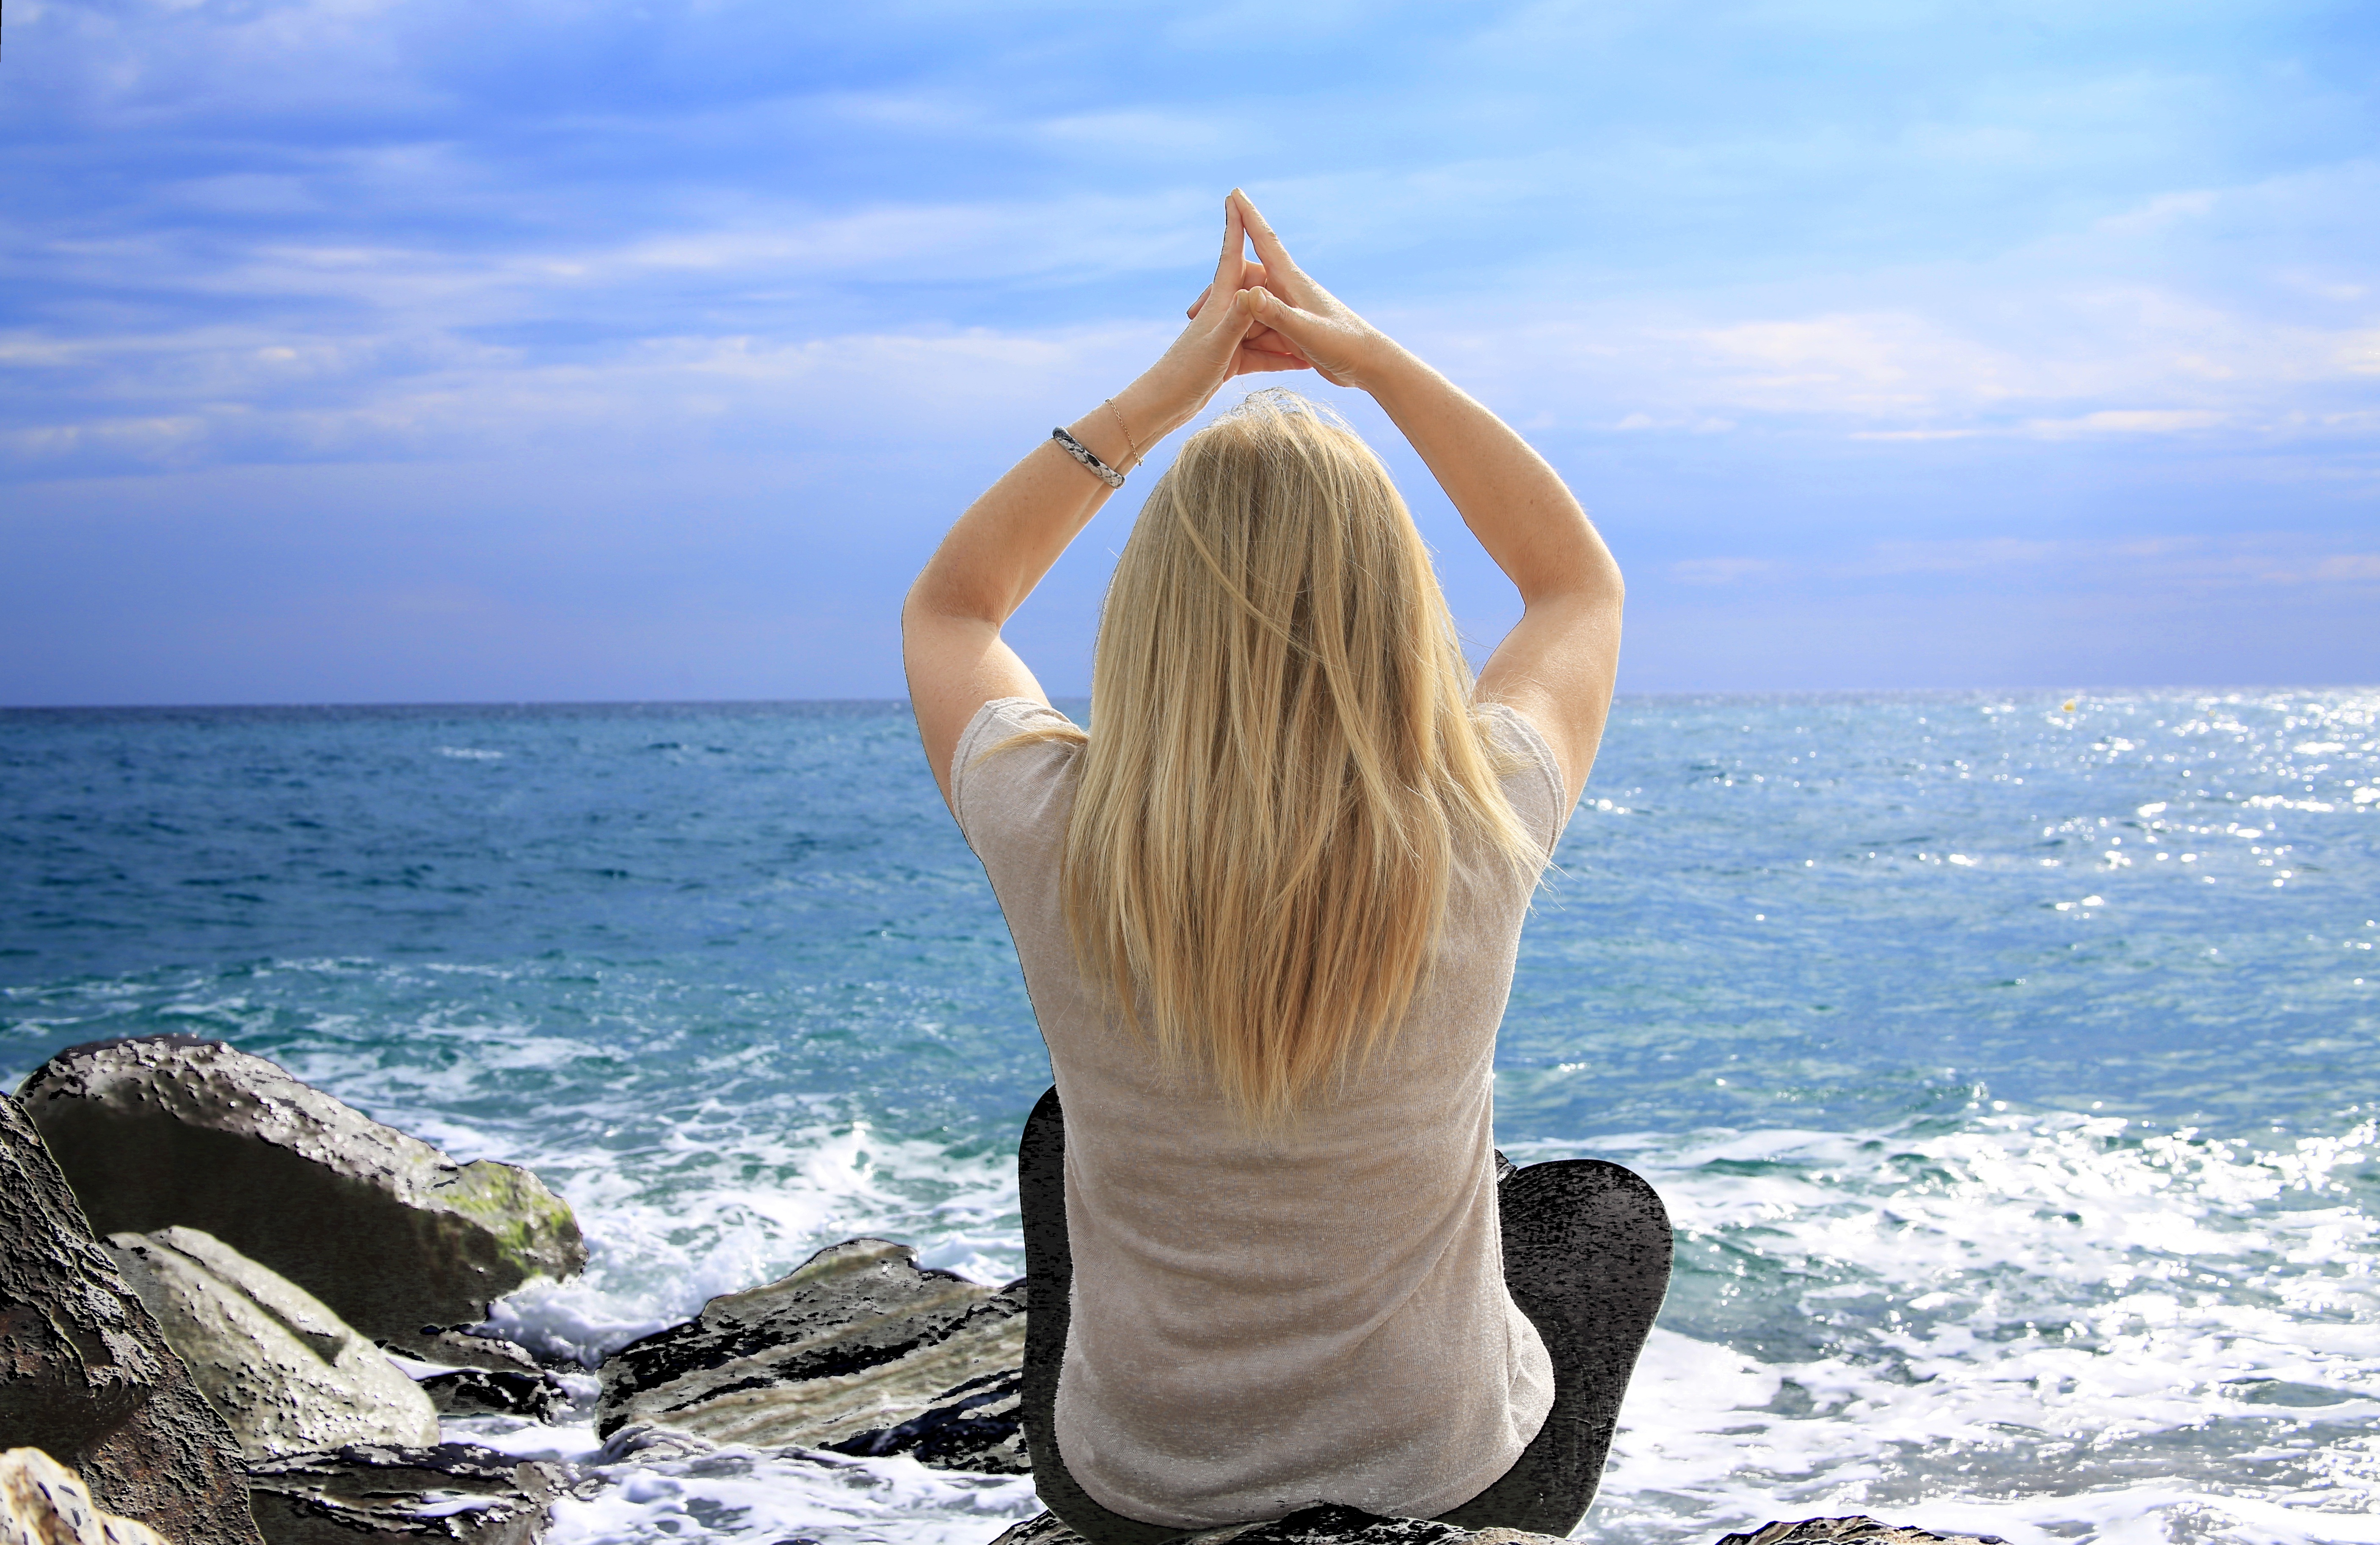
hand, sea, coast, sand, rock, ocean, sunlight, wave, vacation, leg, tranquility, balance, sitting, calm, buddhist, buddhism, blue, zen, relaxation, meditation, sports, human positions, human action, physical fitness